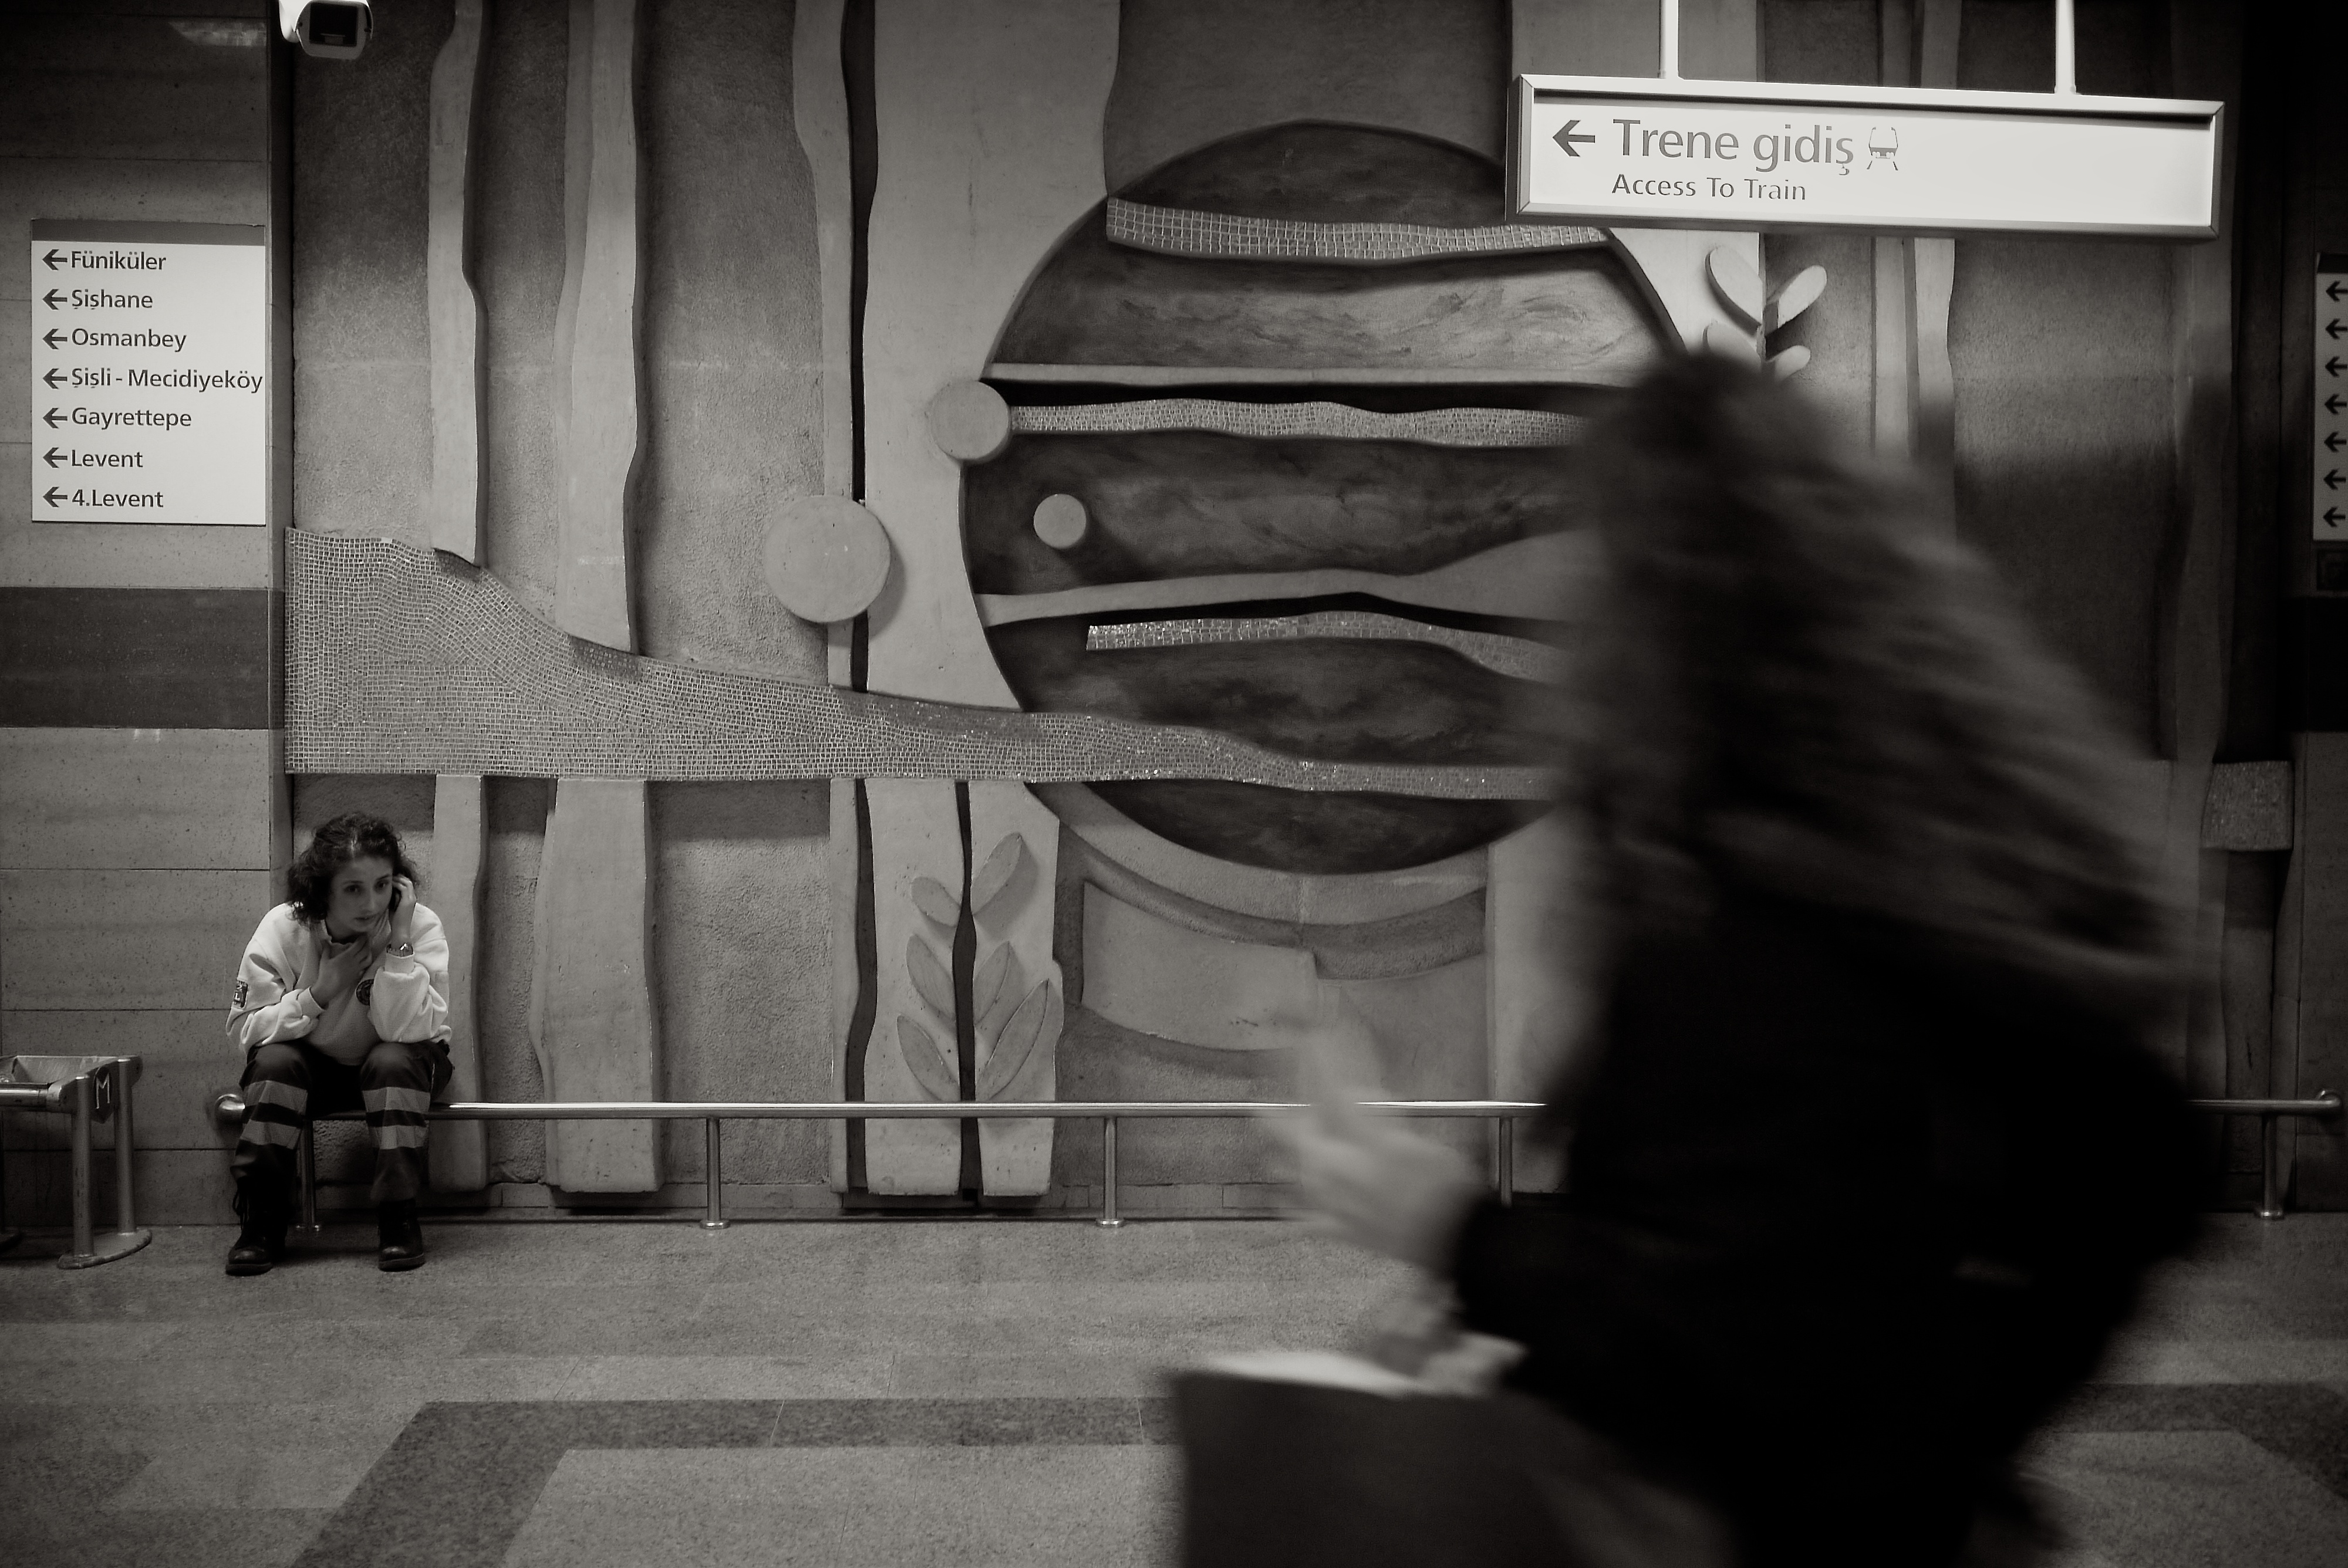
black and white, road, white, street, photography, ebook, training, darkness, black, monochrome, streetphotography, flickr, thomas, video, infrastructure, olympus, photograph, snapshot, omd, image, fuji, leica, monochrom, leuthard, hcb, thomasleuthard, streettogs, monochrome photography, film noir